Old Iroquois County Courthouse

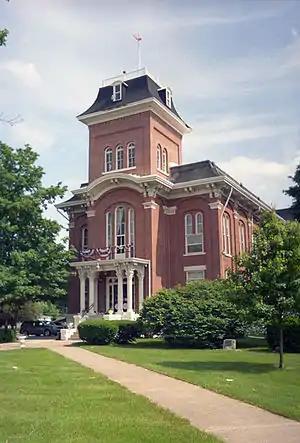
The courthouse in 2006, photographed by Calvin Beale

The Old Iroquois County Courthouse, now known as the Iroquois County Museum, is a history museum in Watseka, Illinois, which served as the Iroquois County courthouse from 1866 until 1964. The Italianate building was designed by C.B. Leach and built by contractor A.C. Mantor. In addition to housing county courts and offices, the building also served as the county jail and sheriff's residence. In 1881, an addition was placed on the building, and the courthouse's octagonal tower was replaced by a square tower. A second addition was constructed in 1927; in the same year, the courthouse's copper dome was removed and replaced by a mansard roof.